Infant Joy

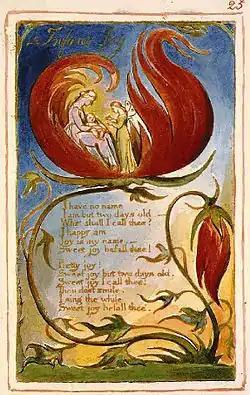
Copy AA of William Blake's hand painted print of "Infant Joy". This copy, printed and painted in 1826, is currently held by the Fitzwilliam Museum.

Critic Jennifer Waller describes the accompanying illustration adding meaning to the poem, saying "a twining vine bearing flamboyant flowers, suggesting passion and sexuality[;] the lower leaves of the plant are angular and strained and suggest a hint of impending experience." Thus, for Waller "origins of the scene" lie in "the simplicity of domestic love through the expressions of frank sexuality".